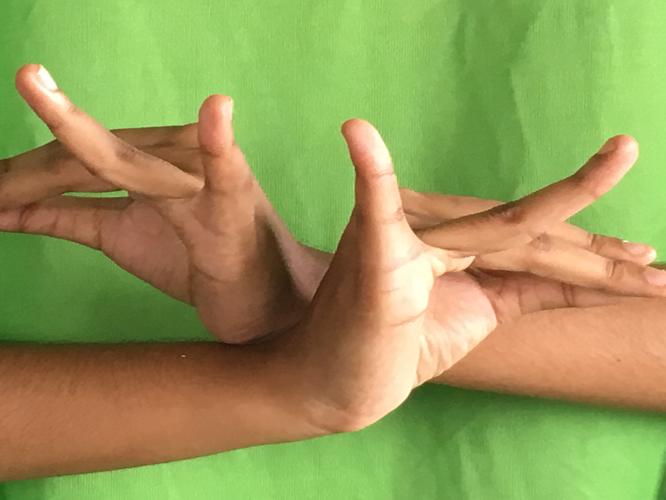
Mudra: Katakavardhana
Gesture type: double_hand